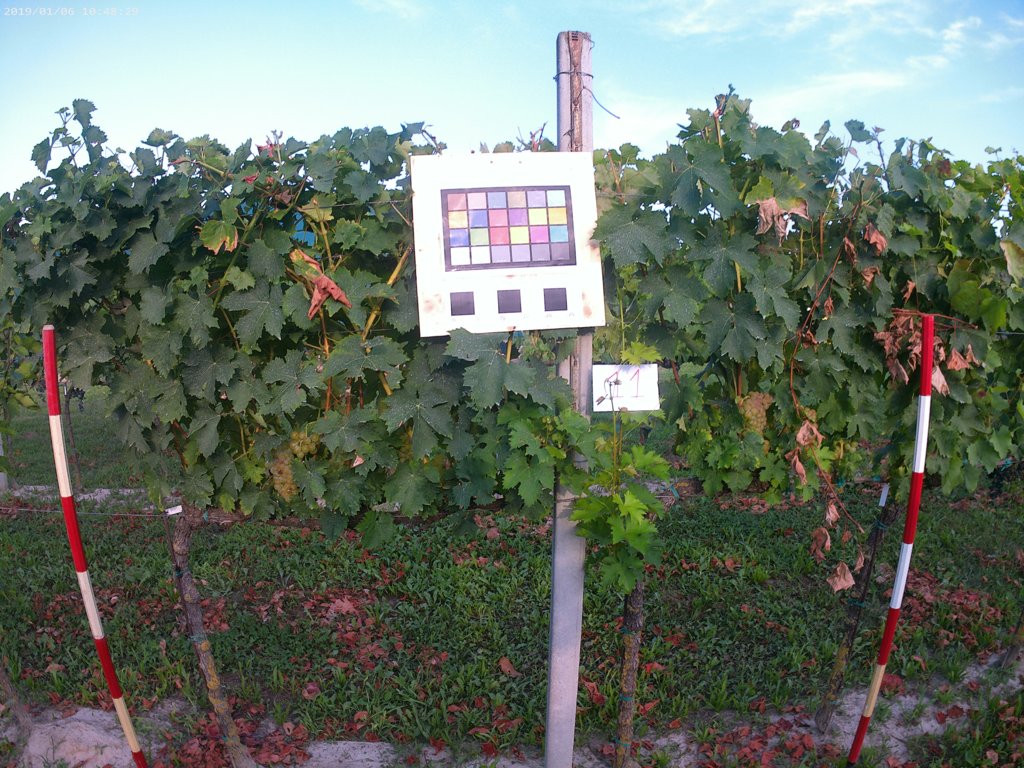
Berries visible: 82
Grape clusters: 3